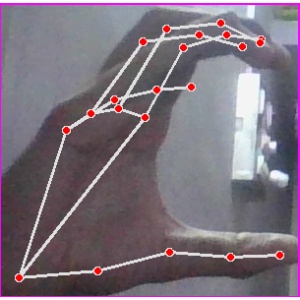
अक्षर: ऋ